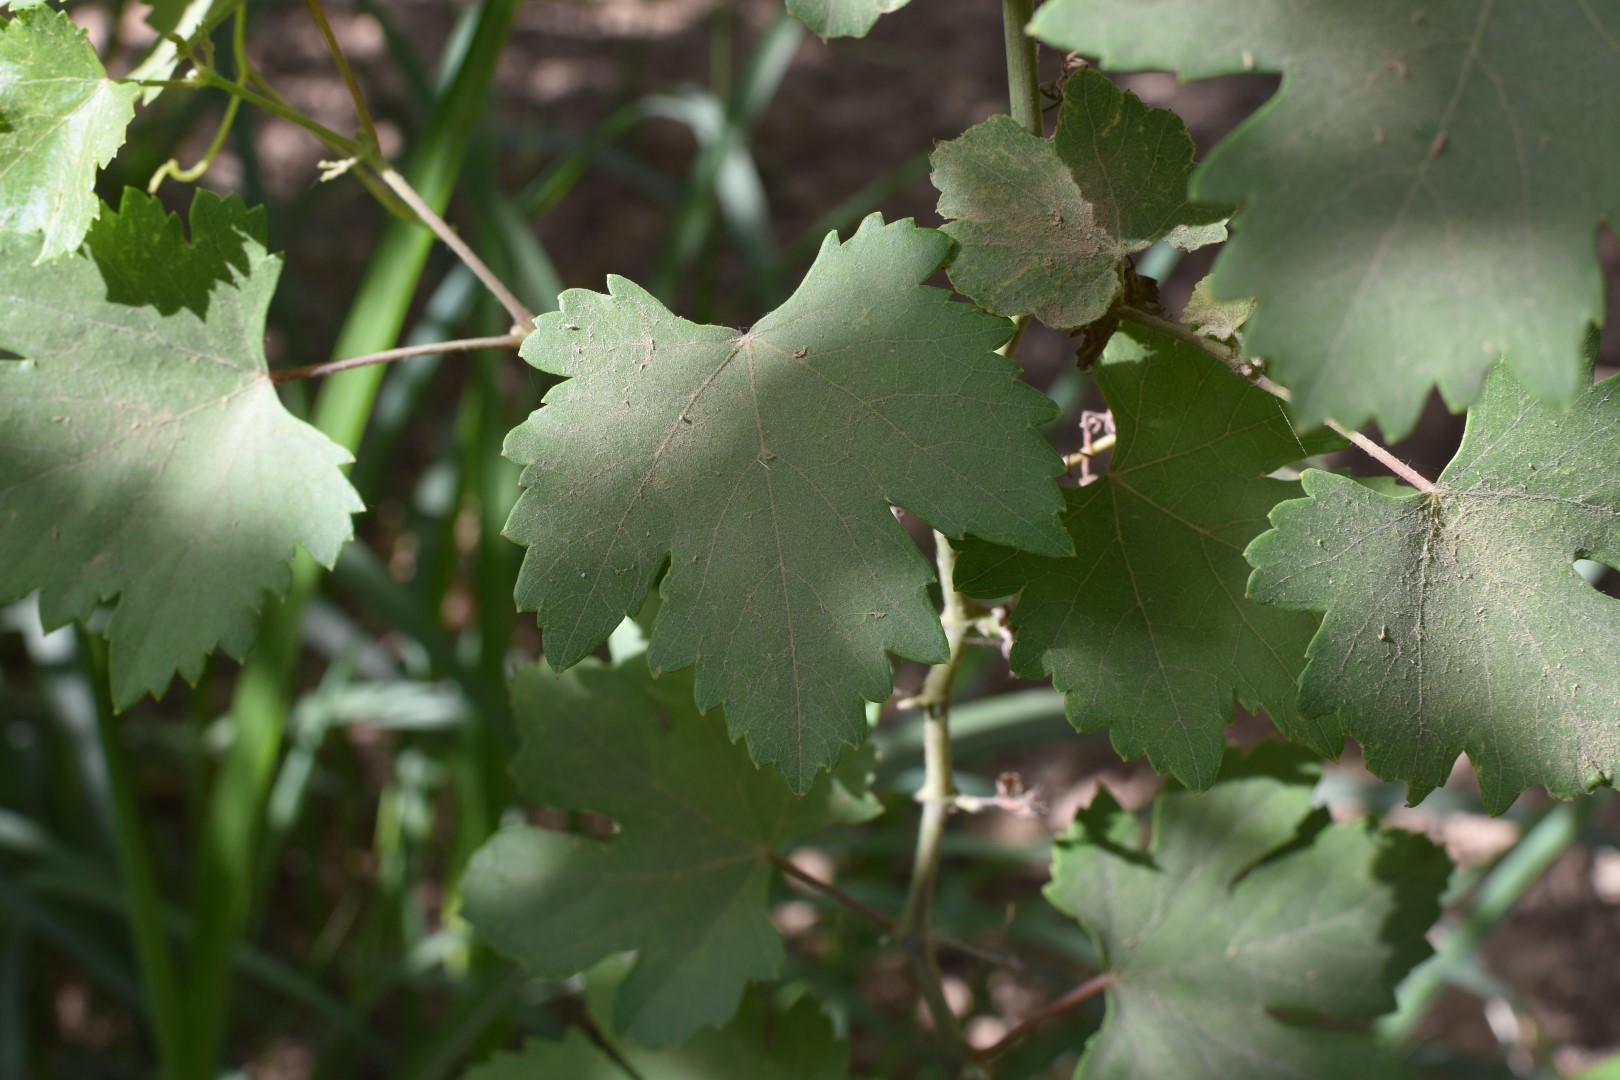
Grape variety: Halawani